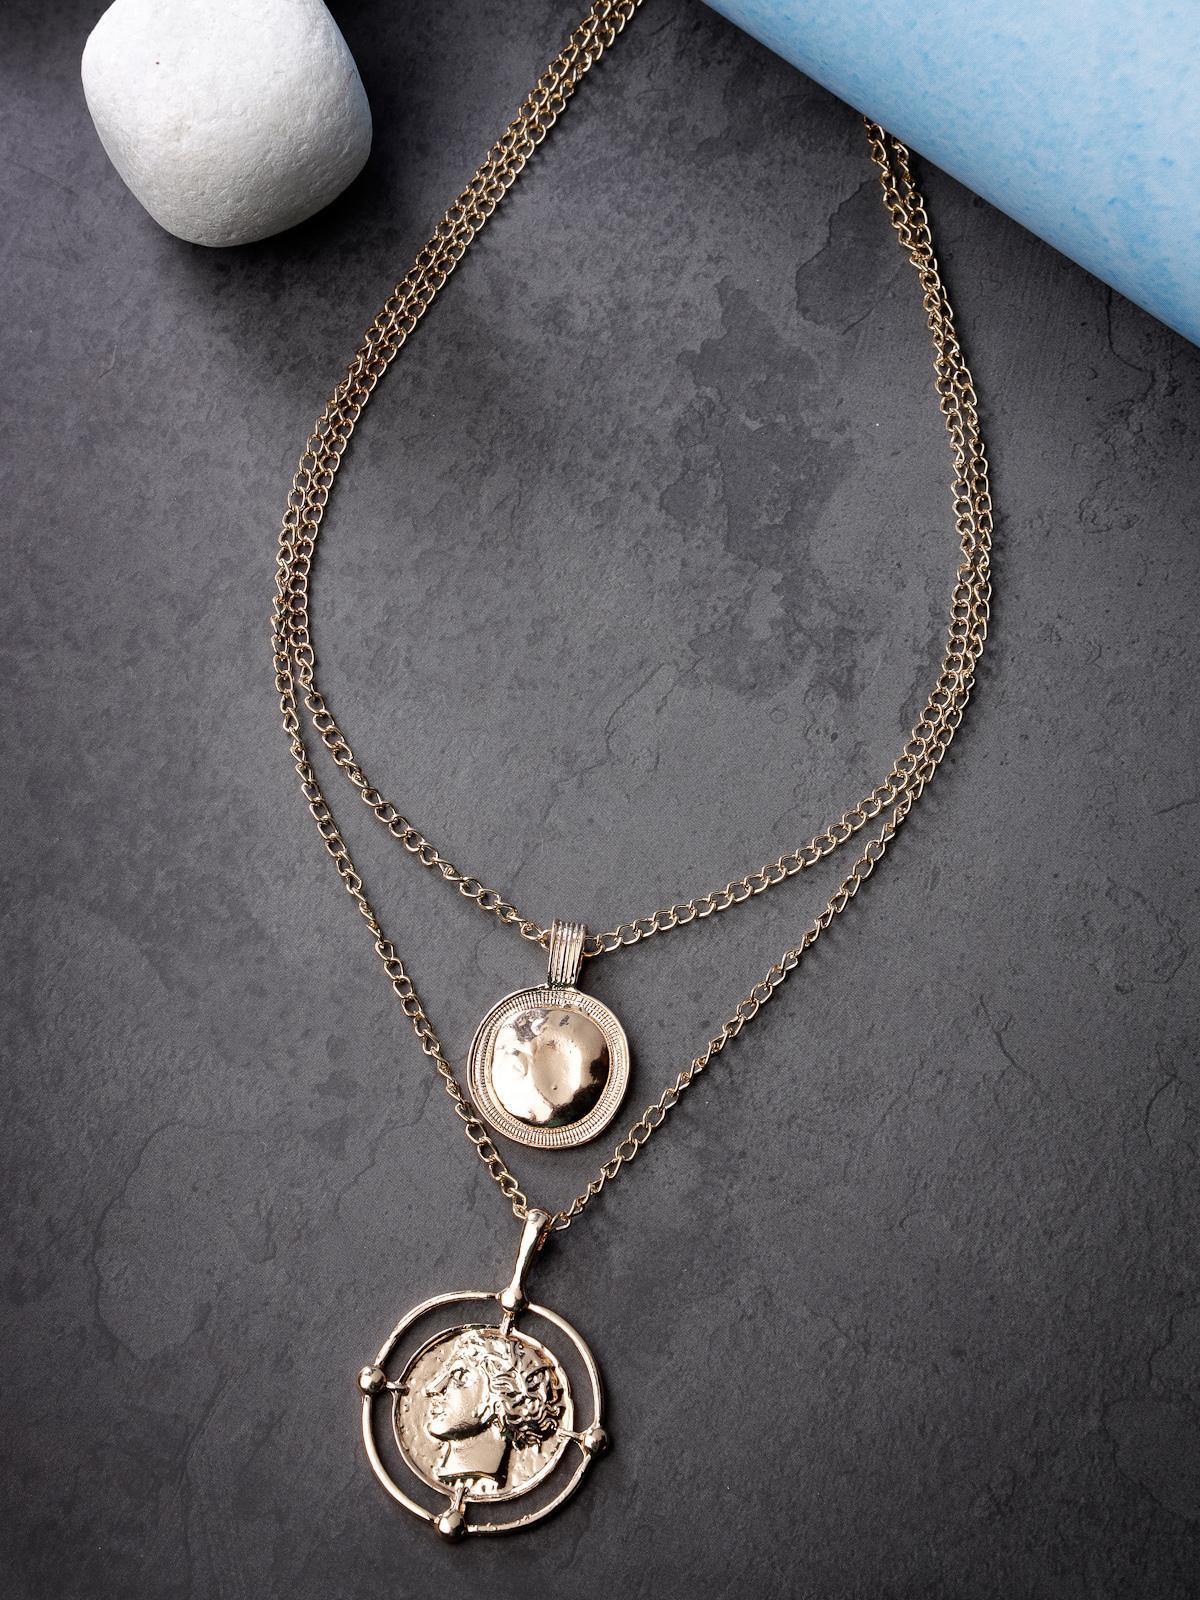
Scintillare by Sukkhi Lavish Fashionable 2 Layered Gold Plated Pendant Necklace for Women & Girls |Birthday Gift for Girls And Women Anniversary Gift for Wife| Gifts Collection|N106734
Type: Necklaces & Pendants
Brand: Scintillare by Sukkhi
Price: Rs. 261
 Indulge in luxury with Scintillare by Sukkhi's Lavish Fashionable 2 Layered Gold Plated Pendant Necklace. Ideal for women and girls, it's a perfect birthday or anniversary gift. The lavish design features two layers of gold-plated brilliance, adding a touch of sophistication to any ensemble. Elevate your style with this stunning necklace, a versatile and chic addition to your collection. Scintillare by Sukkhi offers a lavishly crafted choice from their Gifts Collection, ensuring every occasion is celebrated with grace and enduring style.Disclaimer:There may be slight variation in shade and colour due to photographic effects and monitor settings
Included: 1 Necklace